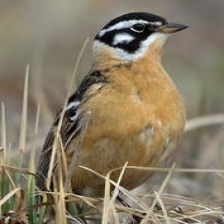
Species: SMITHS LONGSPUR
Scientific name: CALCARIUS PICTUS